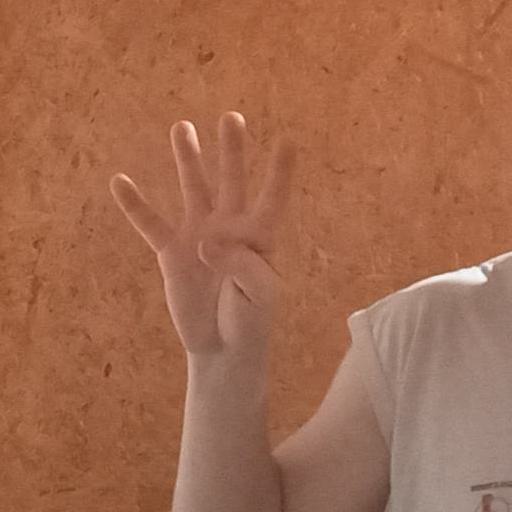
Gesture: four